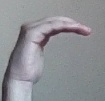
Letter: haa